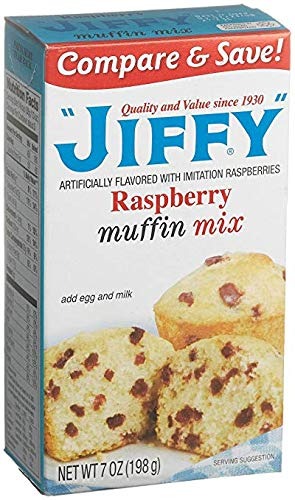
Item Name: Jiffy Muffin Mix, Raspberry (Pack of 36)
Product Description: Jiffy raspberry muffin mix
Value: 36.0
Unit: Count

Price: 70.1